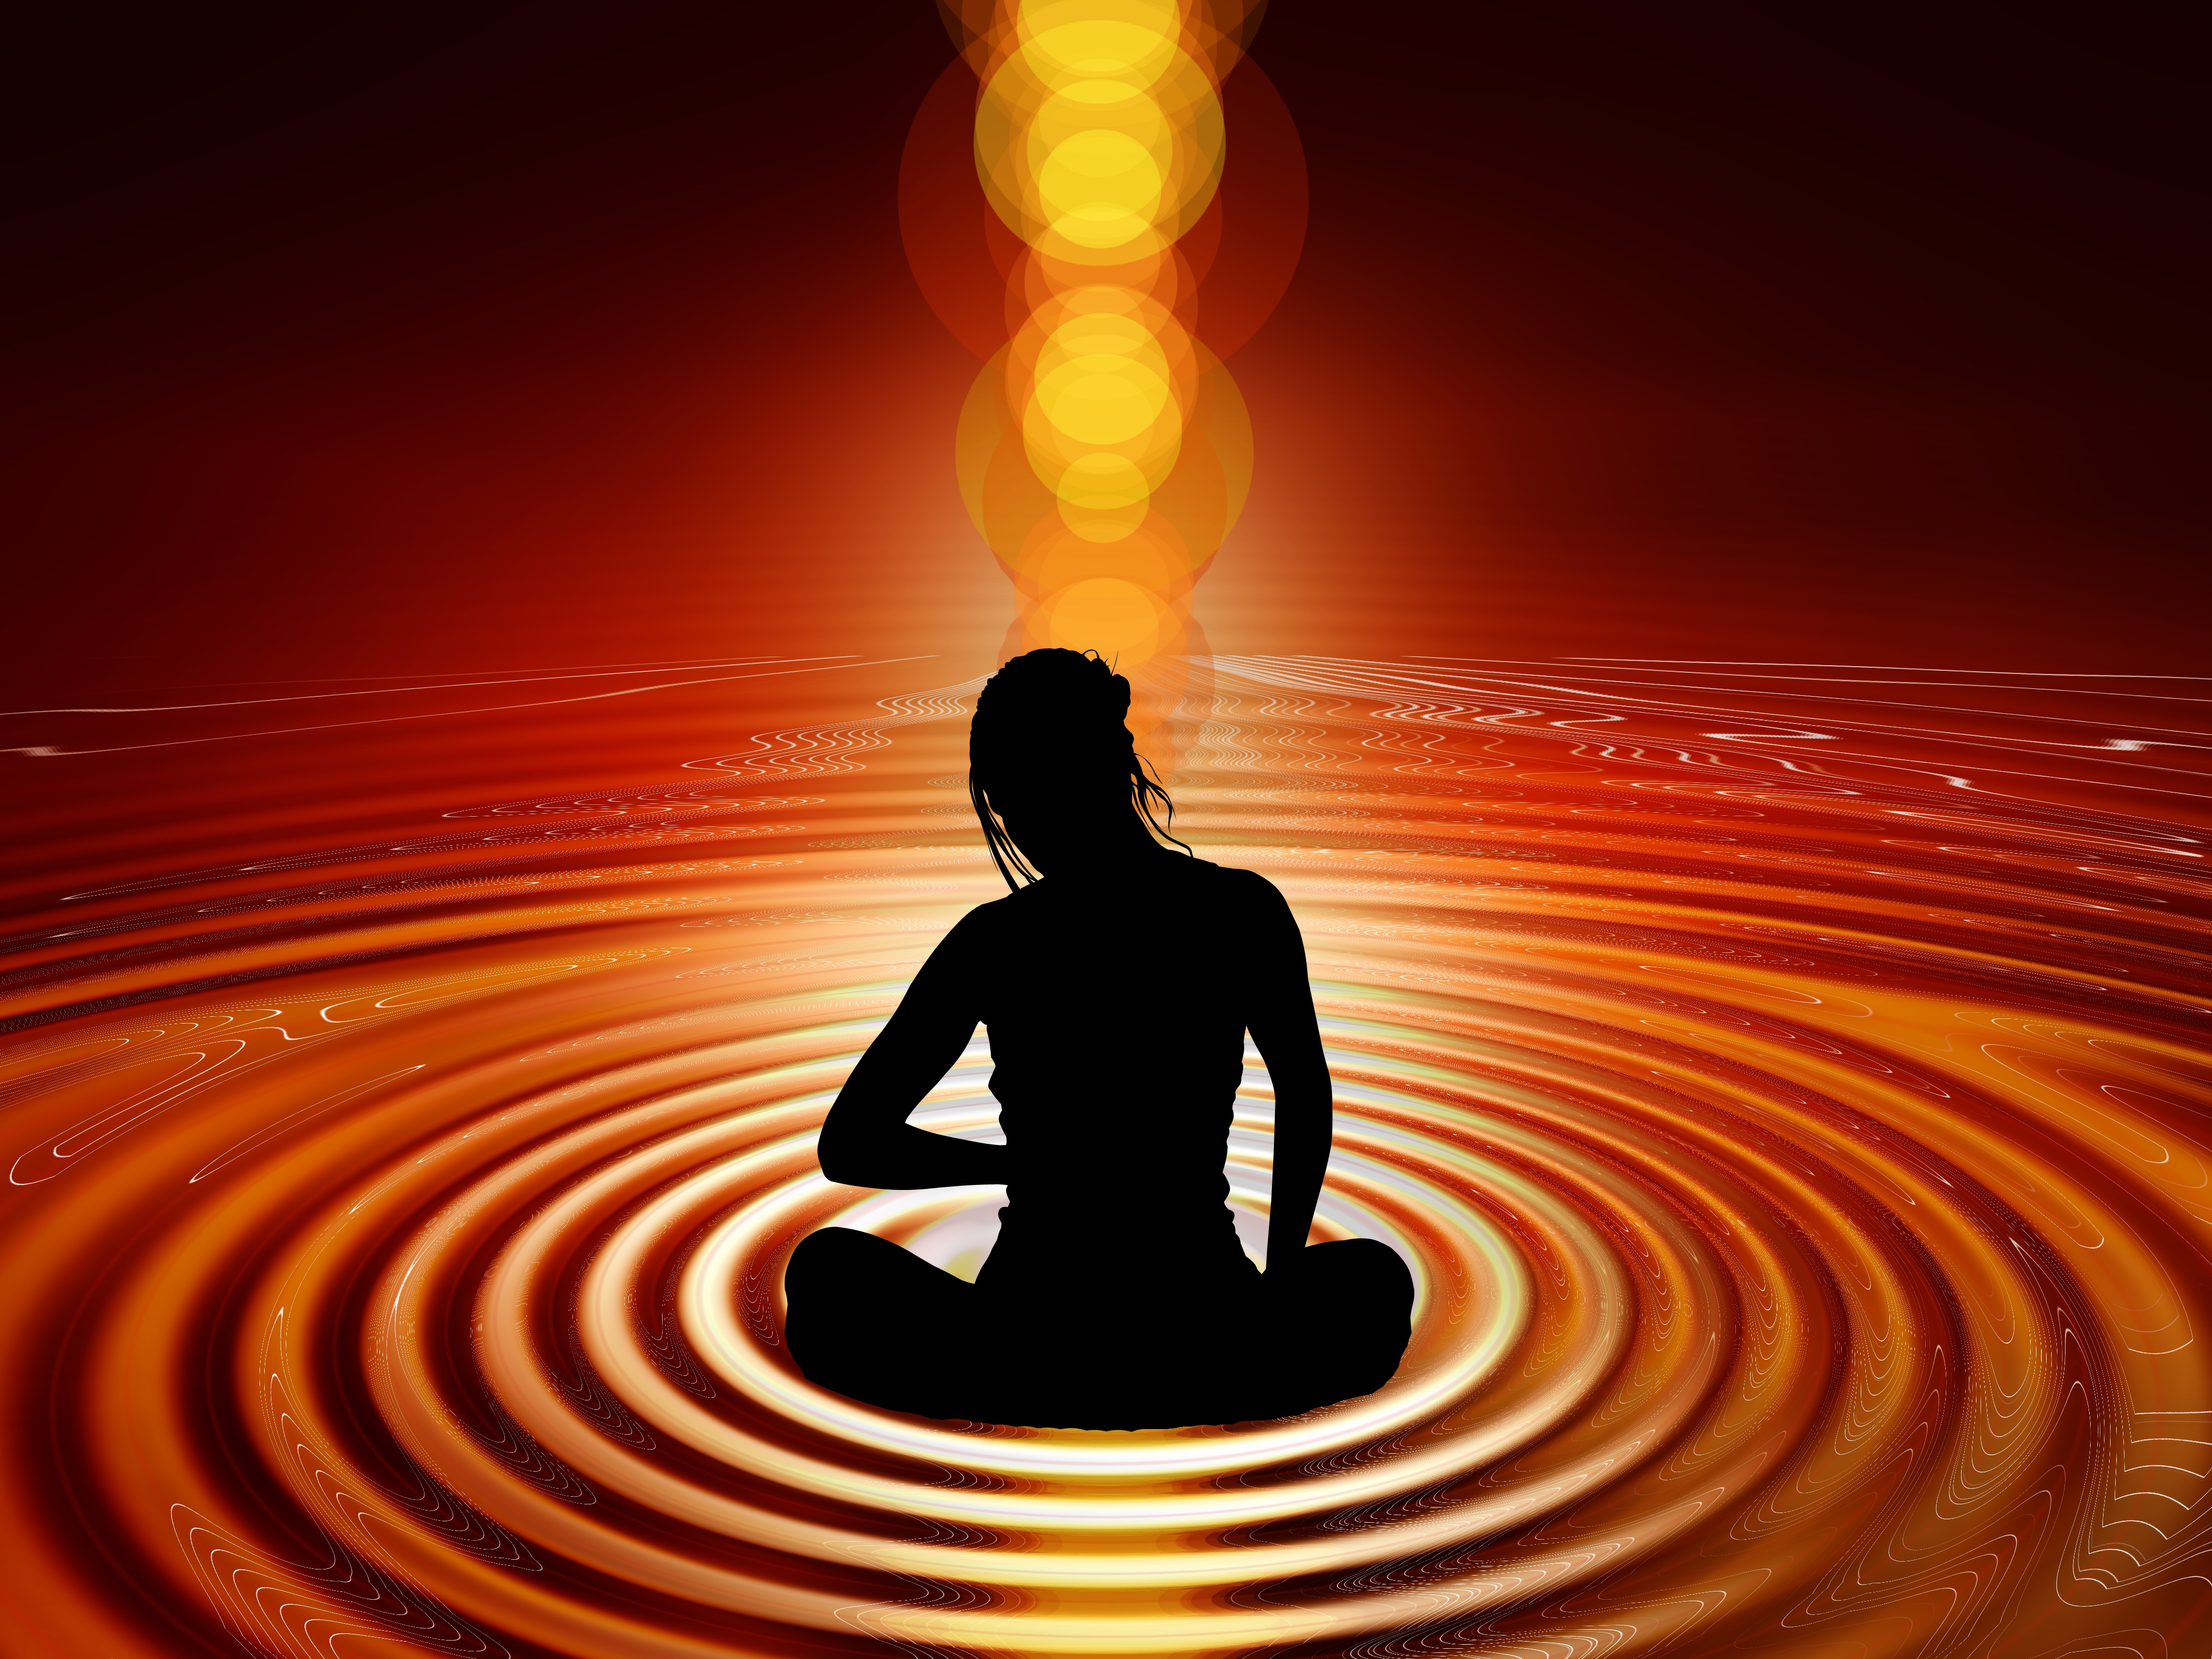
person, light, woman, sunset, wave, contemplation, reflection, collection, buddhism, religion, circle, spiritual, meditation, illustration, yoga, center, experience, middle, tradition, awareness, silent, god, harmony, unit, nirvana, light reflections, spirituality, sinking, hinduism, enlightenment, thoughtfulness, einkehr, reflexes, transcendence, duality, transcendental, computer wallpaper, repentance, jainism, be one, legged